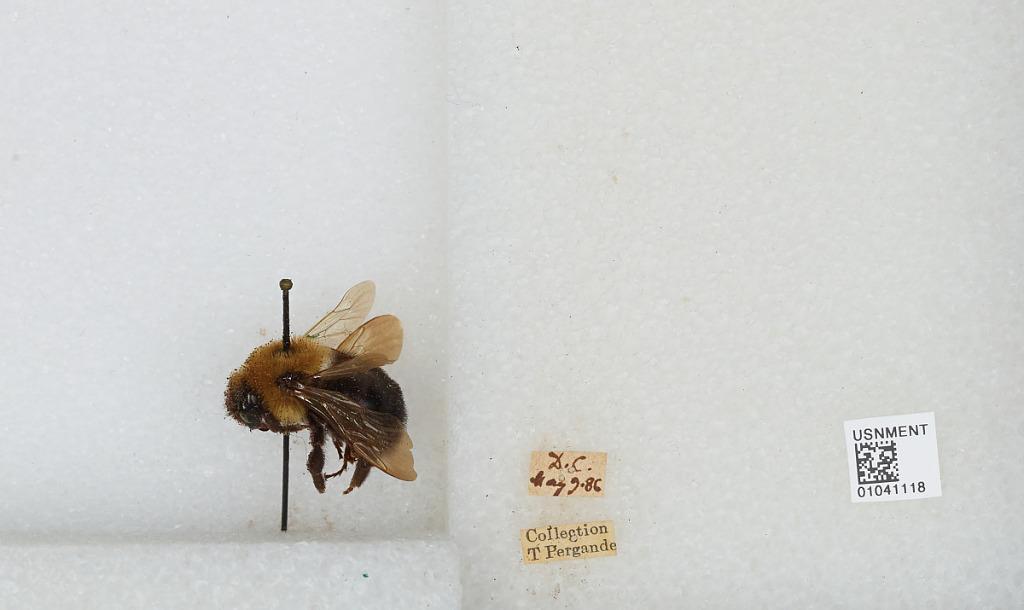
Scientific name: Bombus sp.
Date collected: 1886-5-9
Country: United States
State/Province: District of Columbia
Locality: Washington
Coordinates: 38.9047, -77.0164